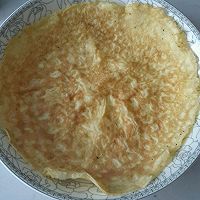
Label: trash